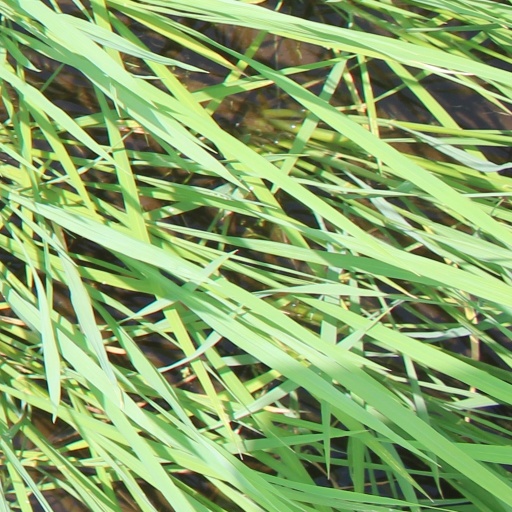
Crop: rice